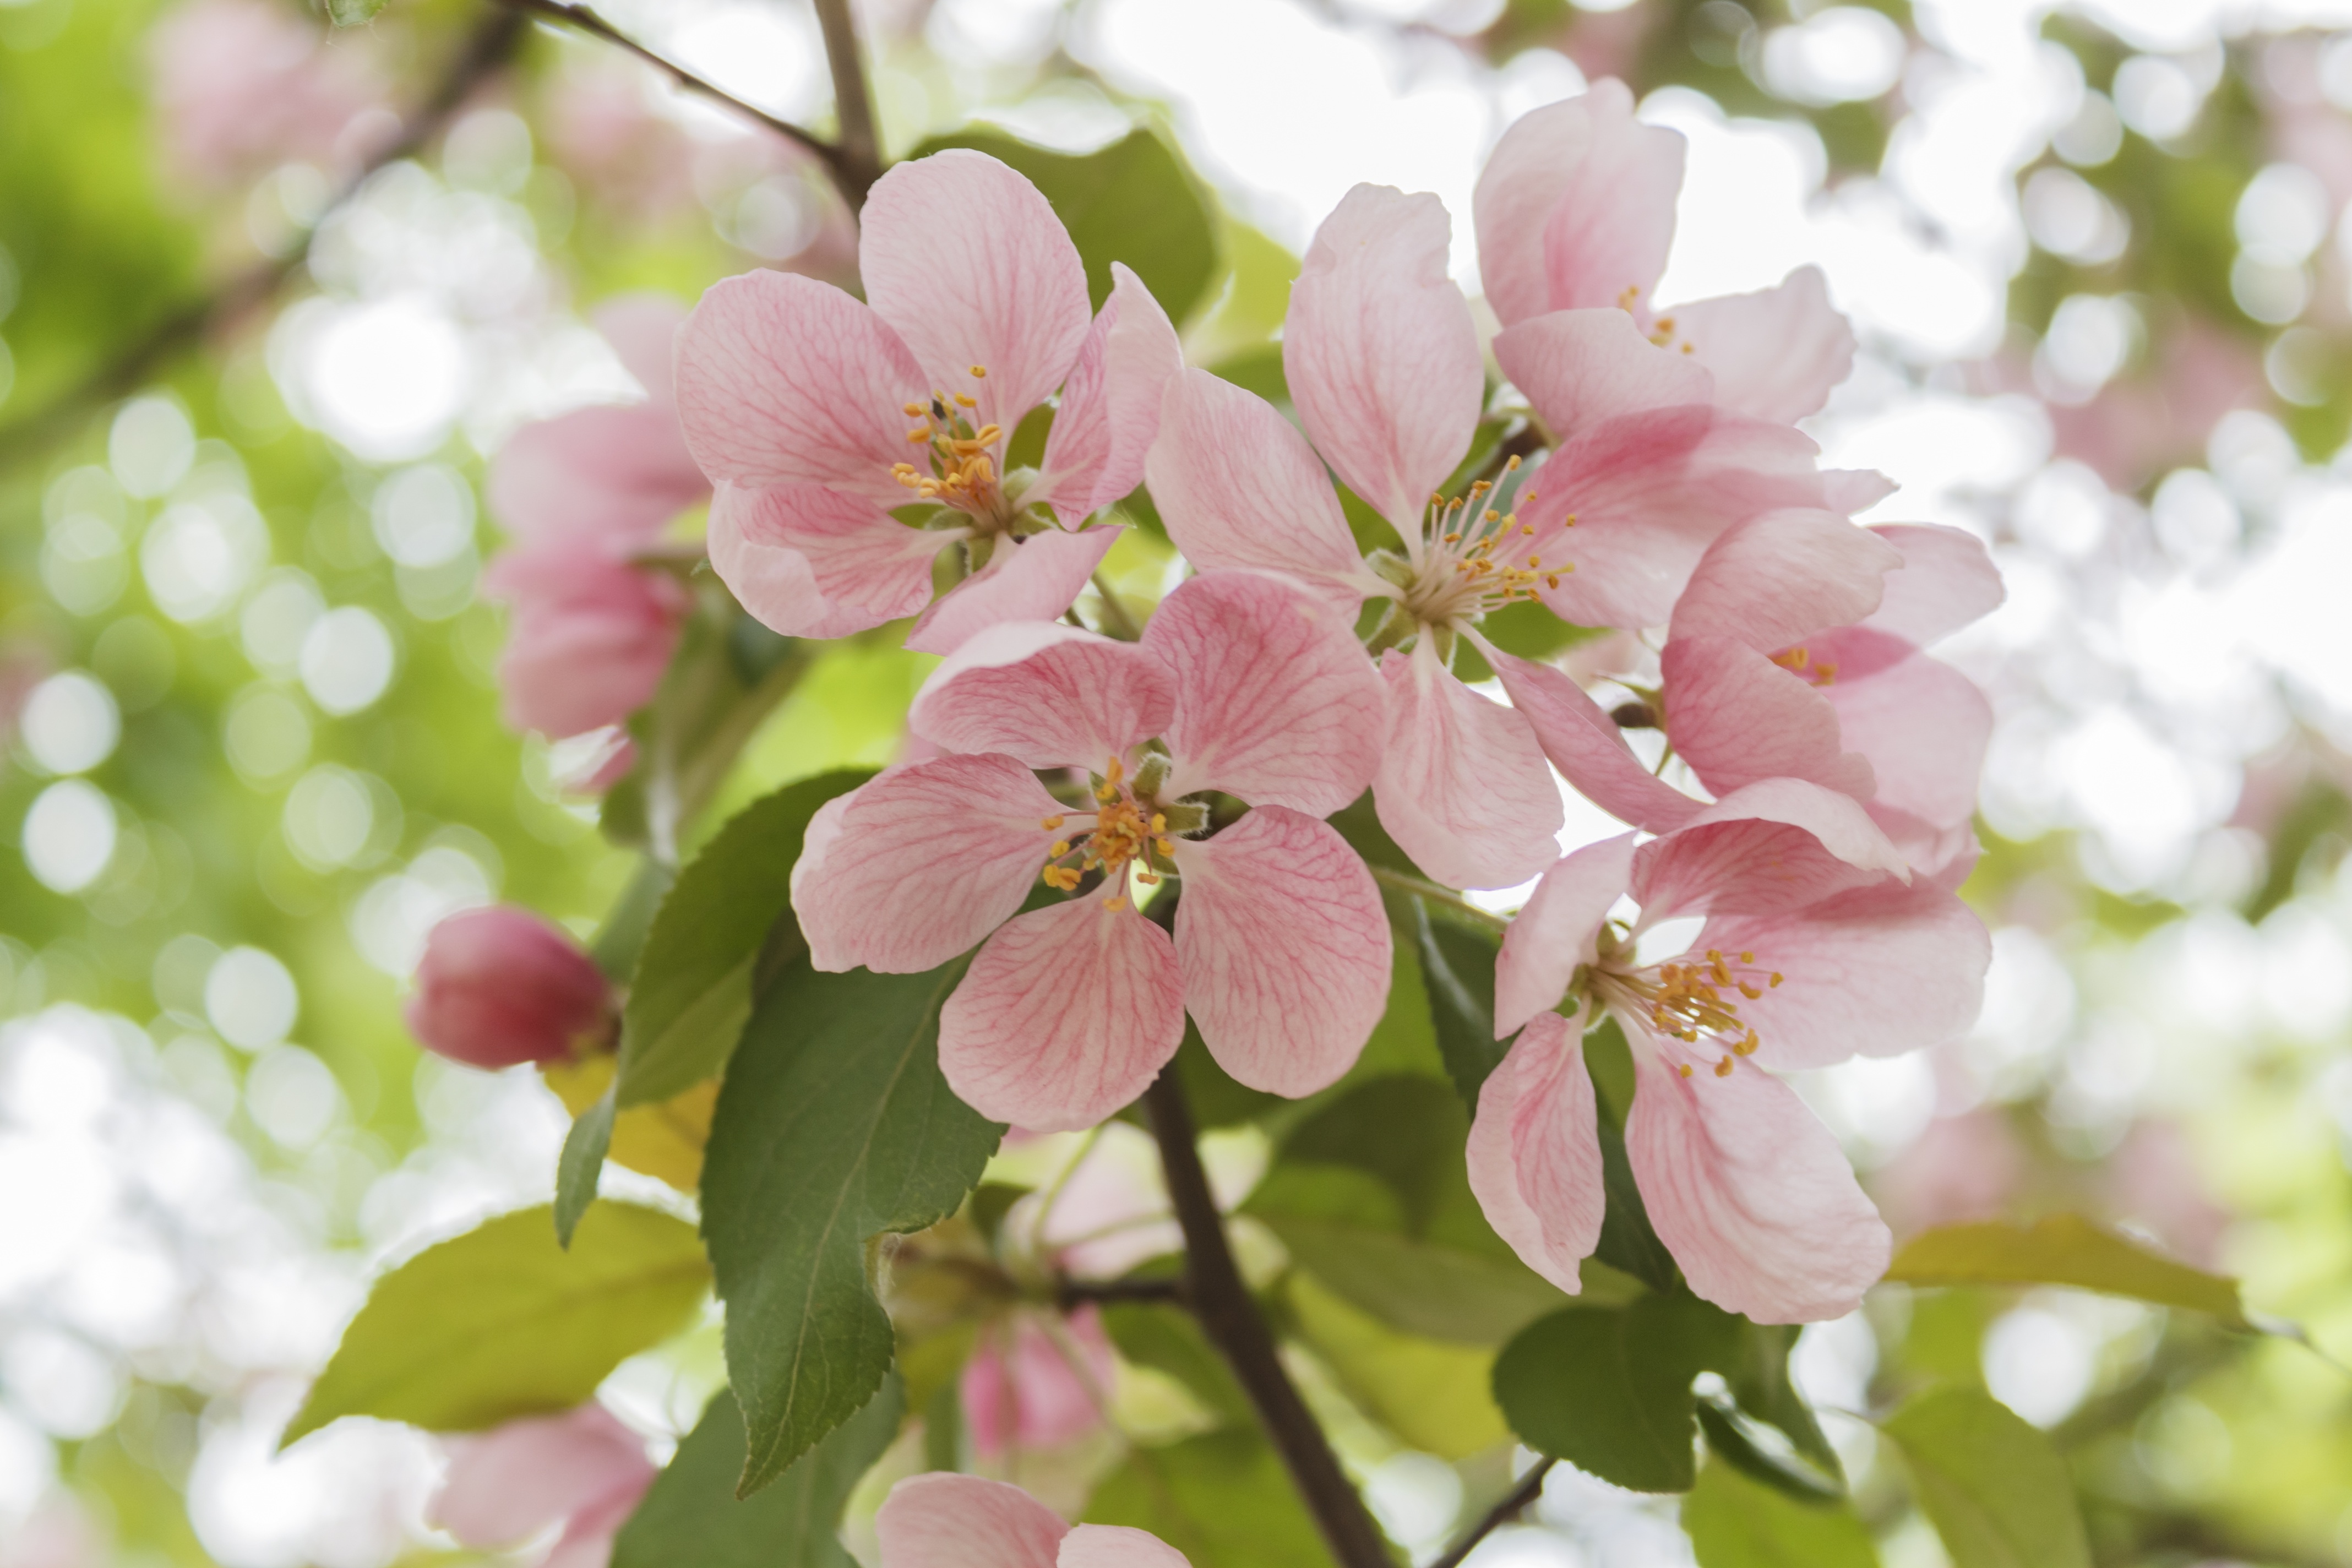
tree, nature, branch, blossom, plant, flower, petal, bloom, food, spring, produce, botany, garden, flora, cherry blossom, flowers, trees, shrub, living nature, apple tree, flowering tree, green leaves, flowering plant, rose family, apple flower, land plant